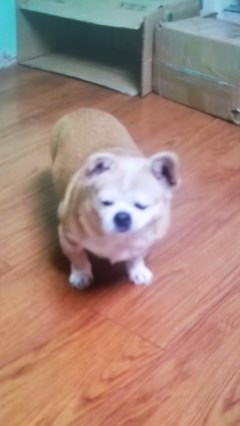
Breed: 420-n000124-Chihuahua